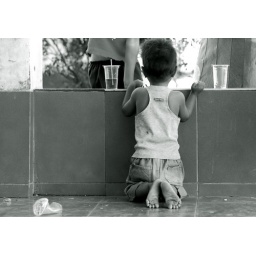
boy sitting on his knees surrounded by plastic glasses of water